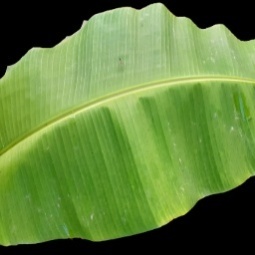
Label: Healthy